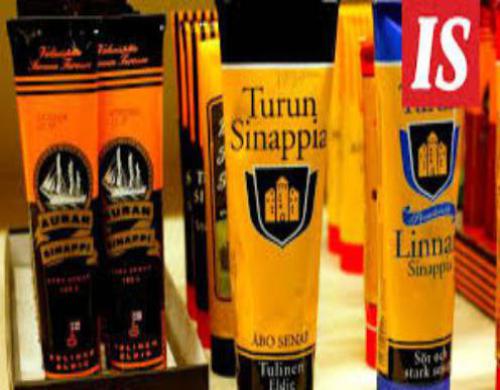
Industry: Food